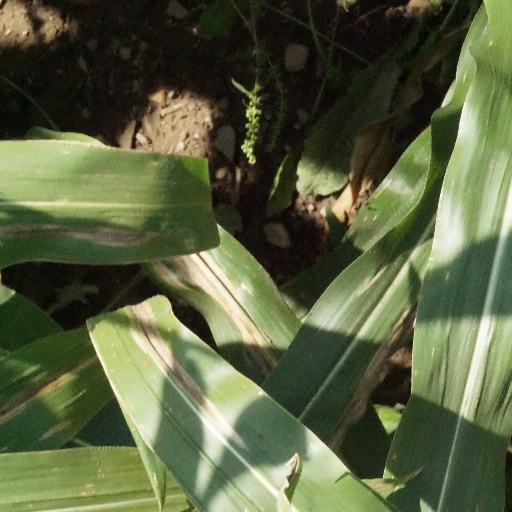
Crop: maize; corn